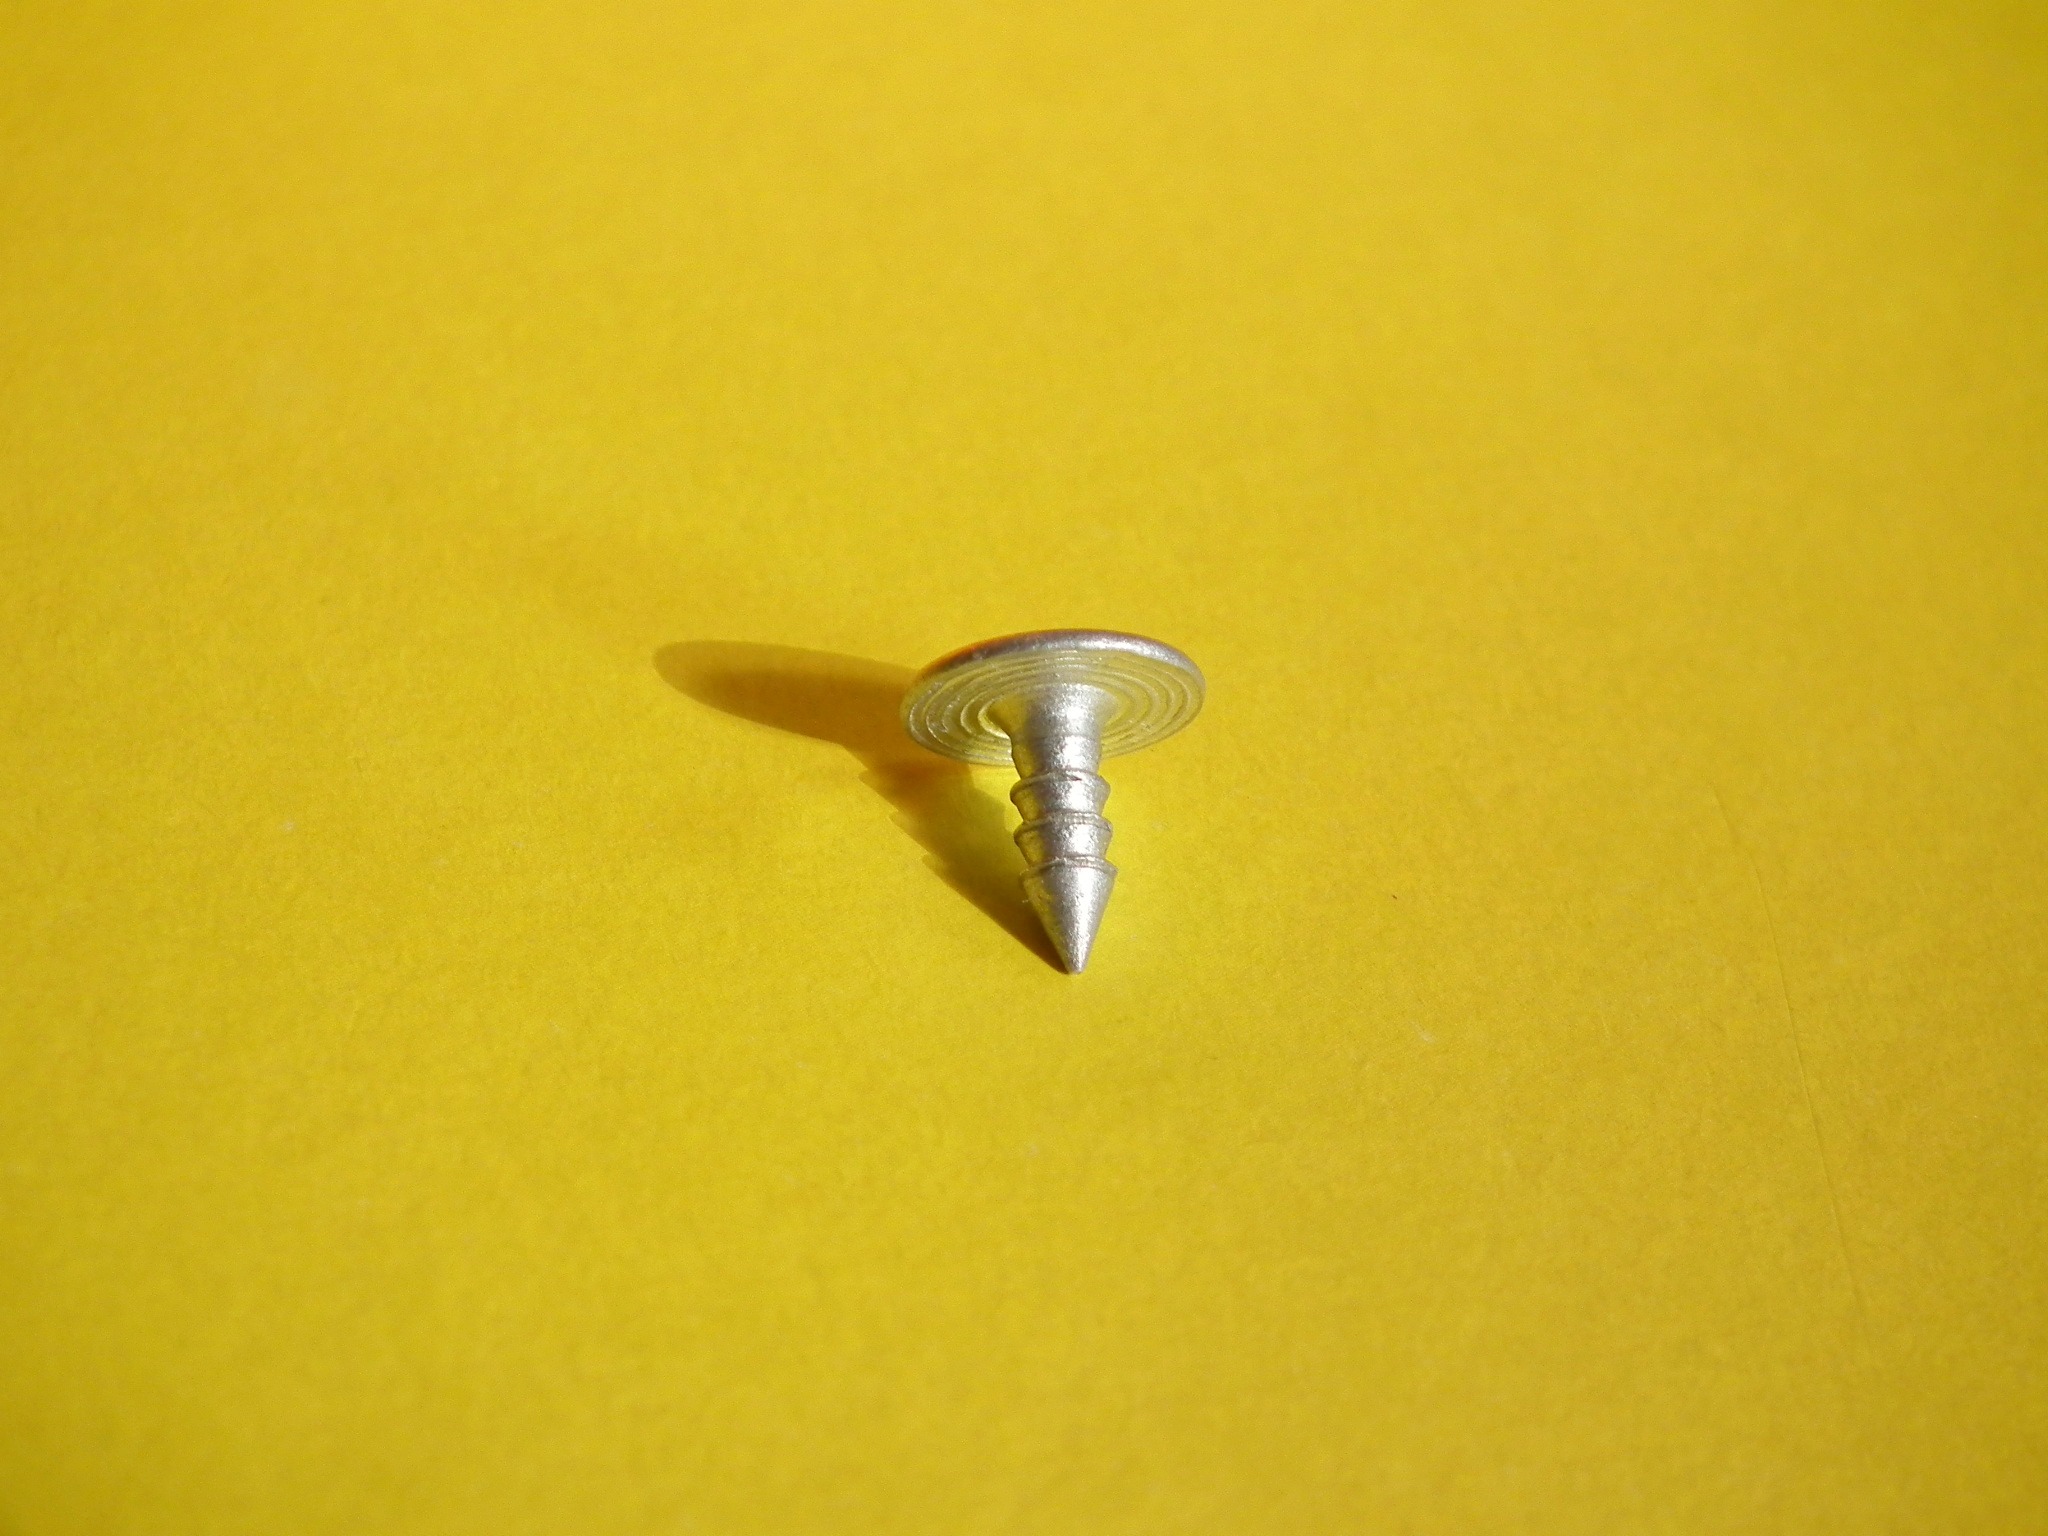
construction, metal, yellow, nail, jewellery, grey, brass, fashion accessory, metal tool